St Peter and St Paul's Church, Lavenham

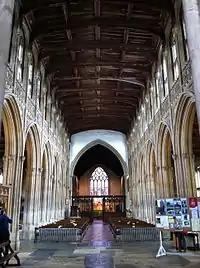
The nave

A church has existed on the current site, in a prominent position to the west of the town, since Anglo-Saxon times. The original church, which was probably wooden, was rebuilt in stone in the 14th century. The chancel is the oldest part of the current church, having been constructed in and decorated with money from wealthy citizens, including Thomas Spring II. In the decades following the Black Death the town of Lavenham grew rich as a result of the booming wool trade. The 14th-century church was added to and modified several times in order to convey the new wealth of its religious community. The eastern vestry, built in 1440, is the only other remaining part of the previous church building. Following the victory of Henry VII at the Battle of Bosworth Field in 1485, the Earl of Oxford, a major local landowner and commander of Henry's army, suggested that the church should be rebuilt in the latest style to celebrate the new Tudor king. However, it is likely that plans were already underway to rebuild the church in order to reflect the growing prosperity of Lavenham.